Cadbury

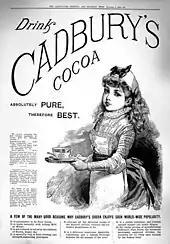
1890 advertisement in the British weekly "Illustrated Sporting and Dramatic News."

Cadbury has its head office at Cadbury House in the Uxbridge Business Park in Uxbridge, Greater London, England.